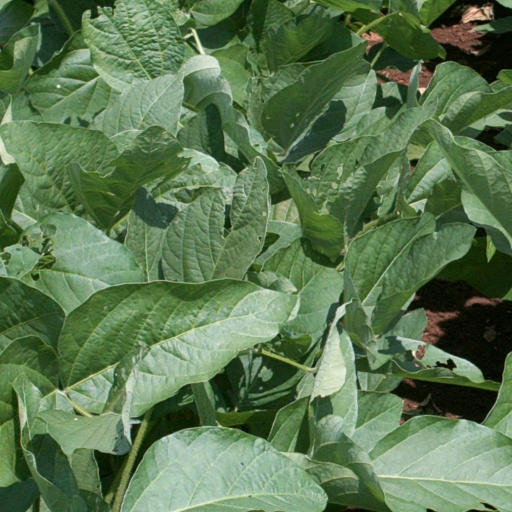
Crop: soybean